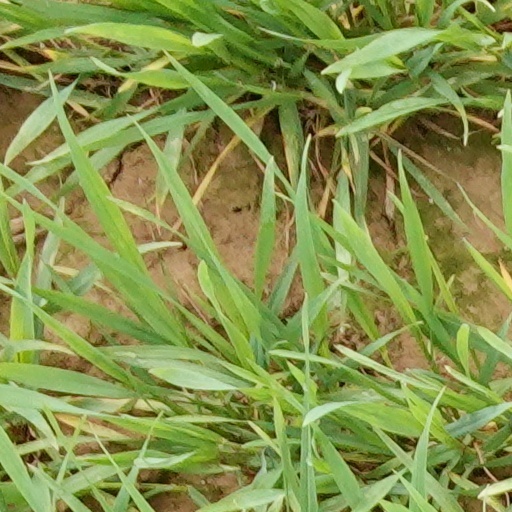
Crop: wheat